Nadine Labaki

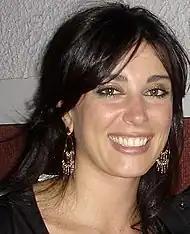

In 2005, Labaki took part in the Cannes Film Festival Residence for six months. During that time, she wrote "Caramel", her first feature film. In 2006, she directed and played one of the leading roles in "Caramel", which showcases a Beirut that most people are not familiar with. Rather than tackle political issues that have plagued Lebanon, she presents a comedy that deals with five Lebanese women in Beirut who gather at a beauty salon and deal with issues related to love, sexuality, tradition, disappointment, and everyday ups and downs. The film premiered at the Directors' Fortnight at the Cannes Film Festival in 2007, which was a commercial success in the summer of that same year. It sold worldwide and collected important prizes at many festivals around the world, garnering Labaki much acclaim both as a director and actress. It also put her on Variety's 10 Directors to Watch list at the Sundance Film Festival. In 2008, the French Ministry of Culture and Communication gave her the Insignia of Chevalier in the Order of Arts and Letters.